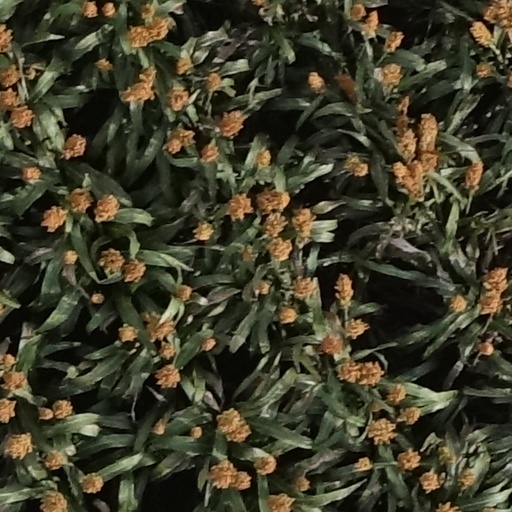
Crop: sorghum